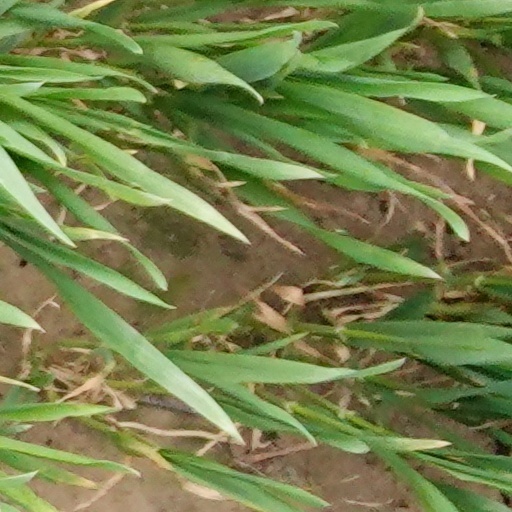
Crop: wheat